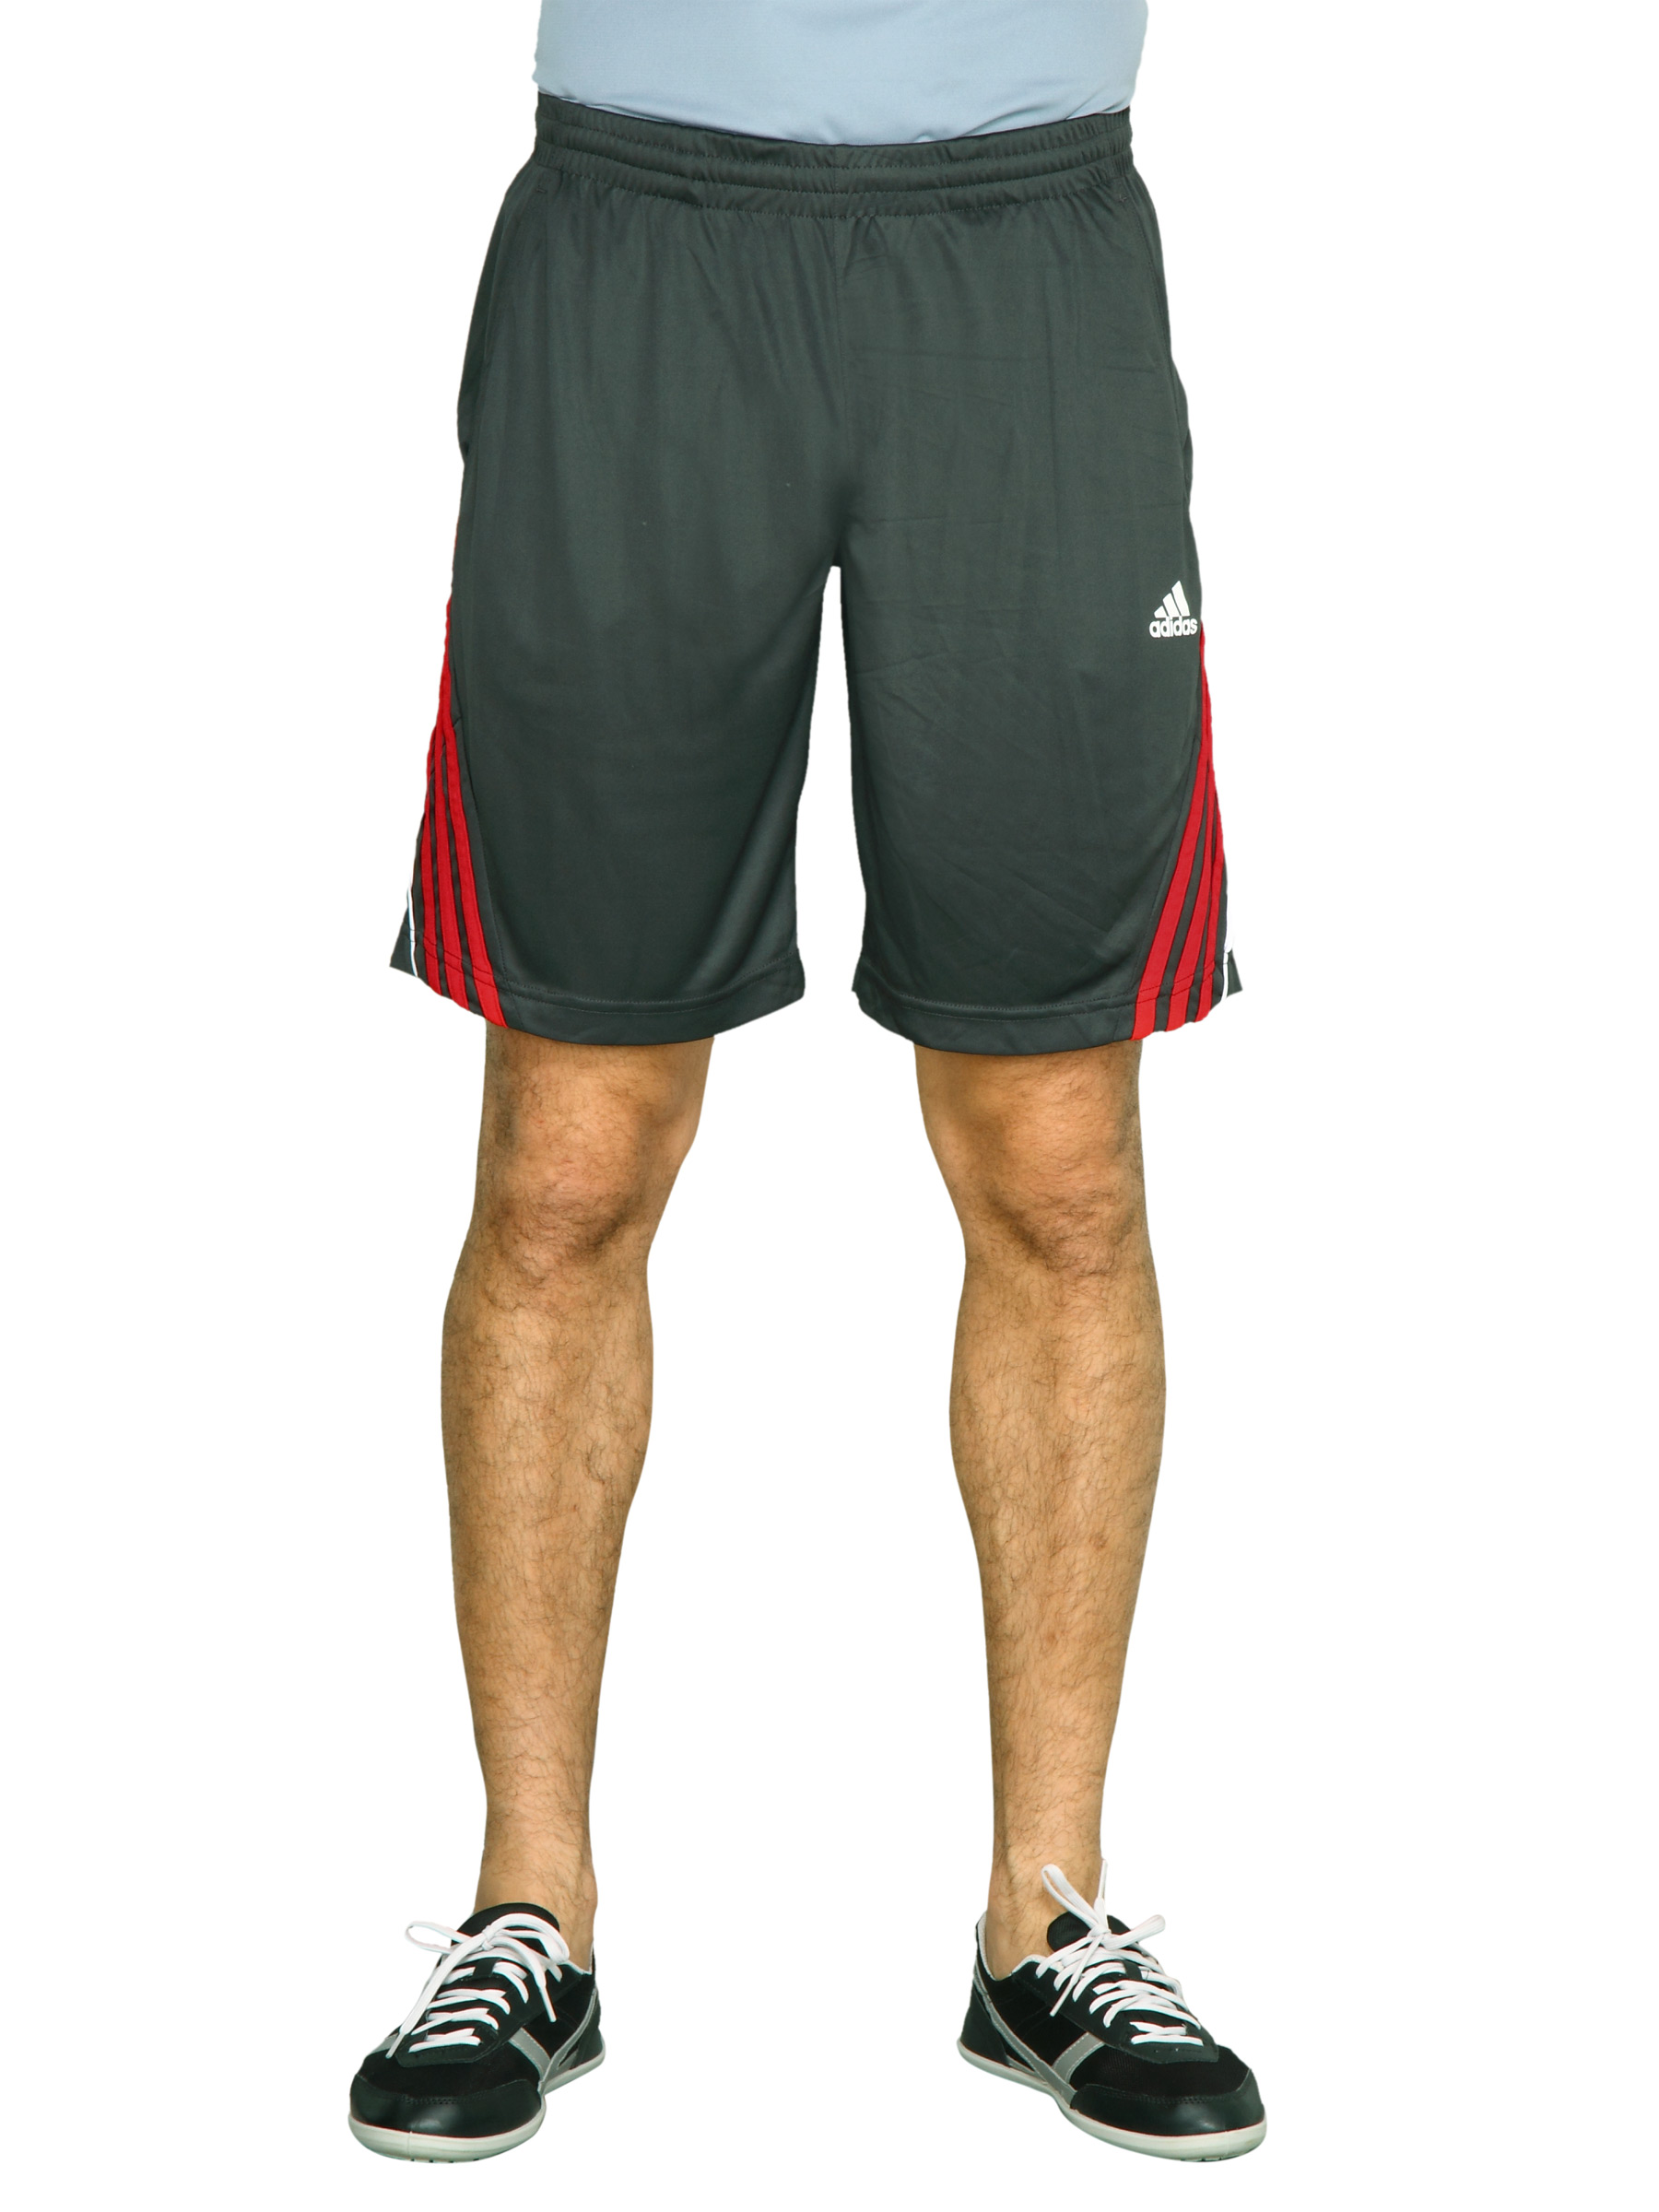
ADIDAS Men Adna 3s Shrt Kn Grey Shorts
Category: Apparel / Bottomwear / Shorts
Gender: Men
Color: Grey
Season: Fall 2011
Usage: Sports